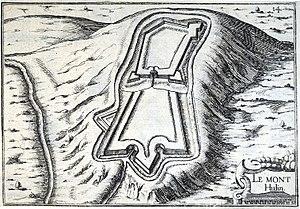
sur un dessin de Tassin.
Le mont Hulin est situé dans le Pas-de-Calais. Faisant partie de la cuesta du Boulonnais, il se situe sur les hauteurs de la ville de Desvres.